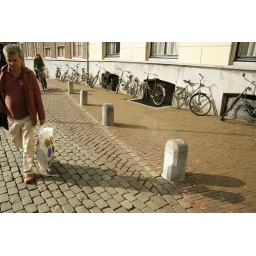
... just in case some crazy car decides to ram the wall or something.